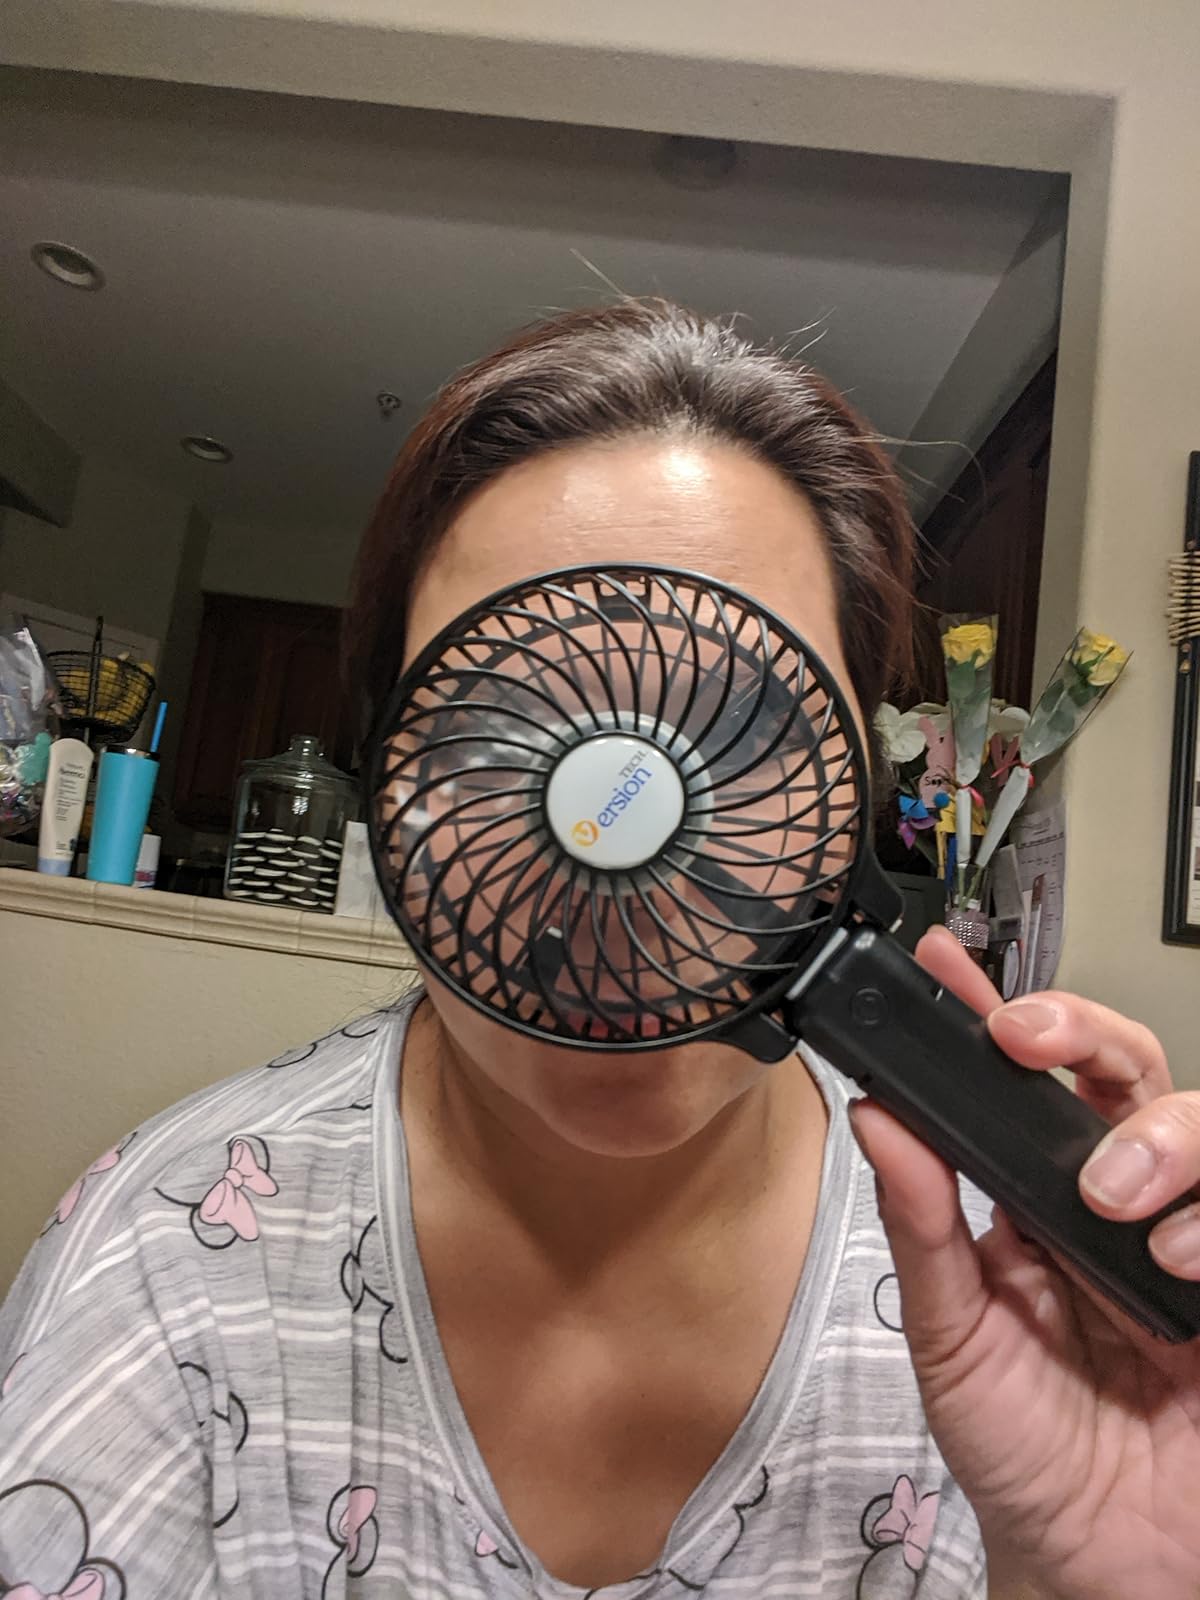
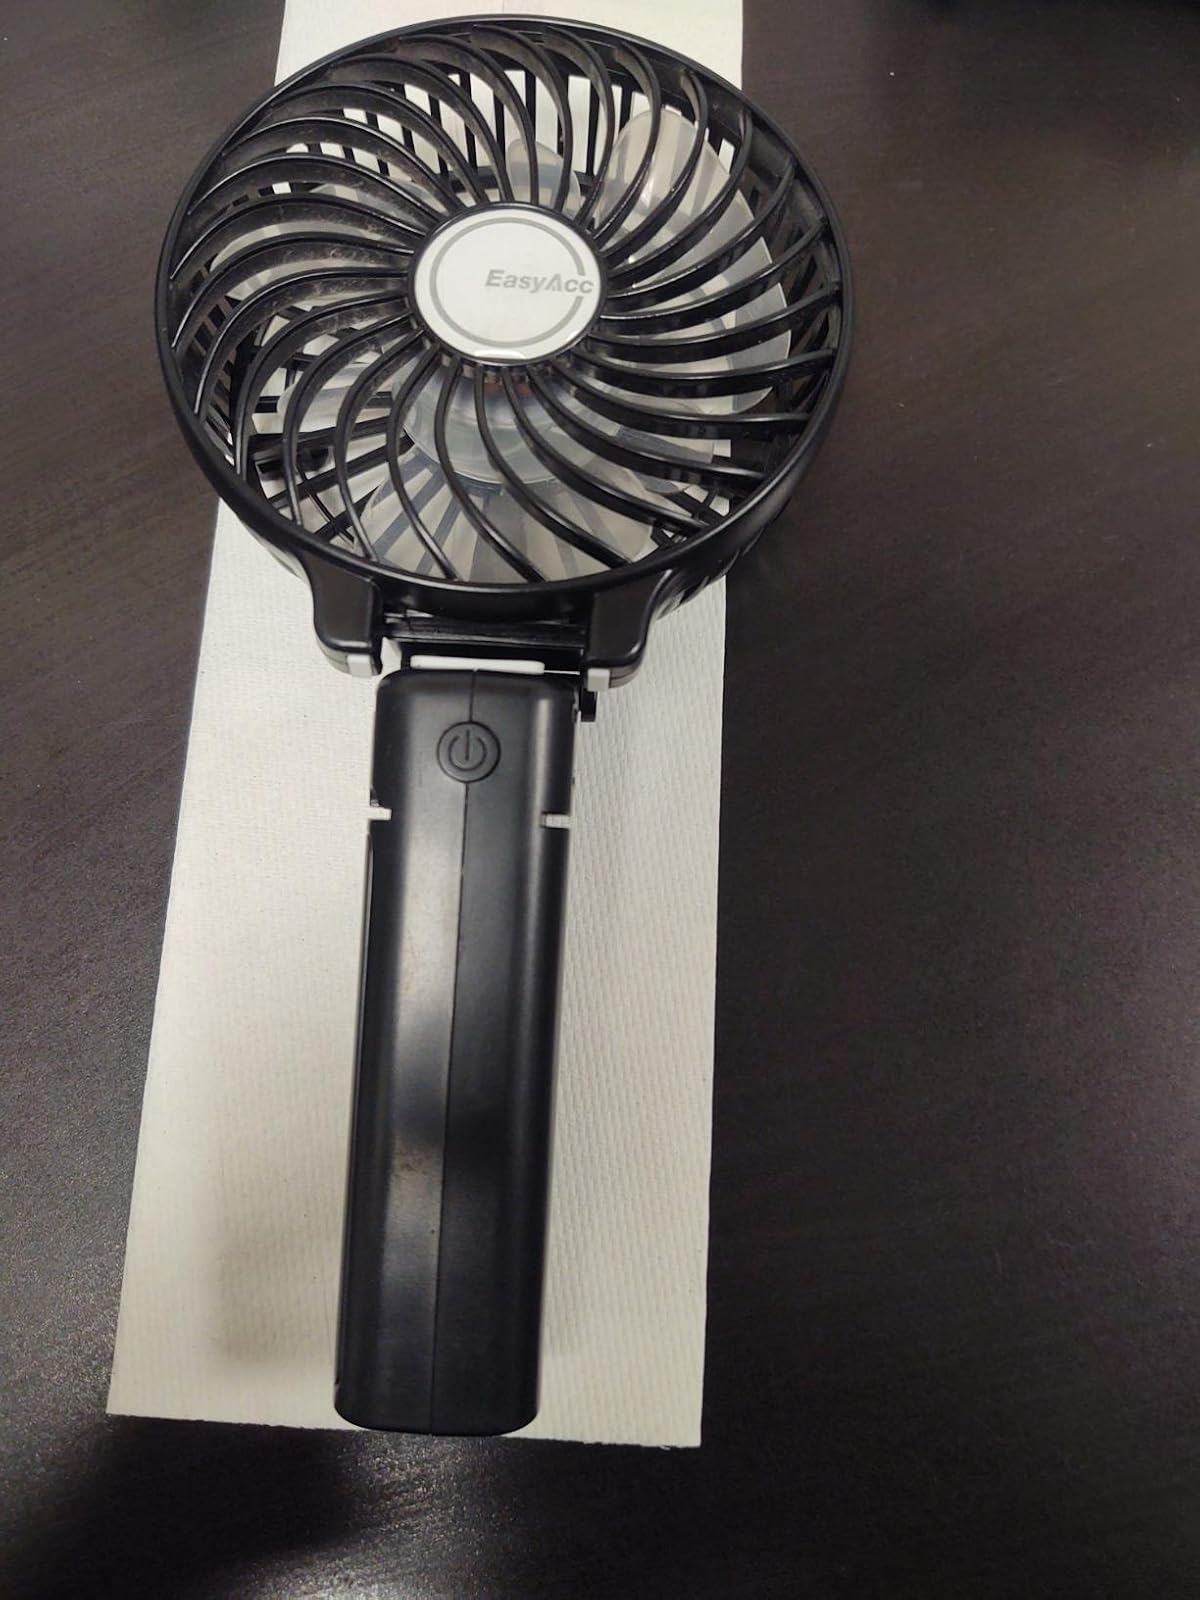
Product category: fan
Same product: no